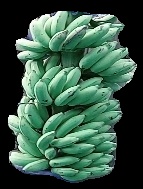
Variety: elakki-bale
Grade: grade1